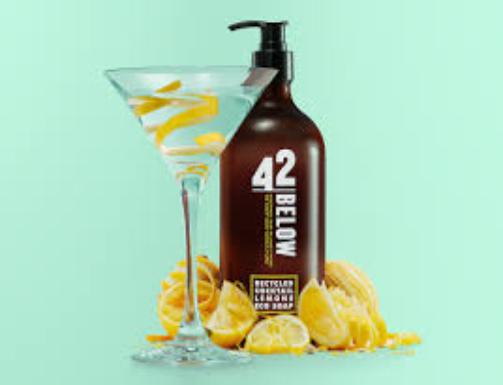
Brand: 42 Below
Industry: Food